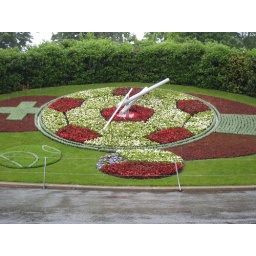
the flower clock in Geneva